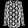
Label: Shirt